Agha Mohammad Khan Qajar

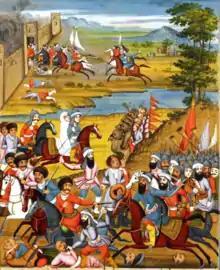
The capture of Tbilisi by Agha Mohammad Khan. A Qajar-era Persian miniature from the British Library.

In the meantime, Lotf Ali Khan had defeated the men sent by Hajji Ebrahim and had advanced towards the stronghold of Kazerun in late October and captured it. He then marched to the countryside outside Shiraz and prepared to starve the city. Some time later, the Qajar army from the nearby garrison attacked Lotf Ali Khan's men and were winning—until Lotf Ali Khan himself decided to participate in the battle, and the Qajar army was defeated. When Agha Mohammad Khan learned of this, he sent 7,000 horsemen to reinforce Hajji Ebrahim's forces, and also ordered the surviving Qajar forces from the nearby garrison to do the same.